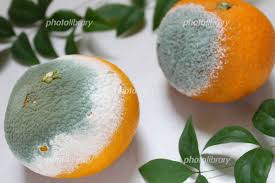
Waste category: biological